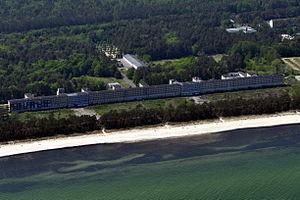
Prora est une station balnéaire allemande, construite sous le régime nazi. Situé sur l’île de Rügen à 300 km au nord de Berlin, le complexe monumental, construit en béton de 1936 à 1939 pour l’organisation de loisirs Kraft durch Freude et resté inachevé du fait de l'entrée en guerre, représente un cas d'école pour l'étude de l'architecture nationale-socialiste.